Roy Orbison

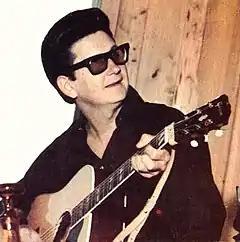
Orbison performing in his trademark dark glasses

Orbison eventually developed an image that did not reflect his personality. He had no publicist in the early 1960s, so had little presence in fan magazines, and his single sleeves did not feature his picture. "LIFE" called him an "anonymous celebrity". After leaving his thick eyeglasses on an airplane in 1963, Orbison was forced to wear his prescription Faosa sunglasses on stage and found that he preferred them. The sunglasses led some people to assume he was blind. His black clothes and song lyrics emphasized the image of mystery and introversion. Orbison later recalled that he "wasn't trying to be weird ... I didn't have a manager who told me to dress or how to present myself or anything, but the image developed of a man of mystery and a quiet man in black somewhat of a recluse, although I never was, really."